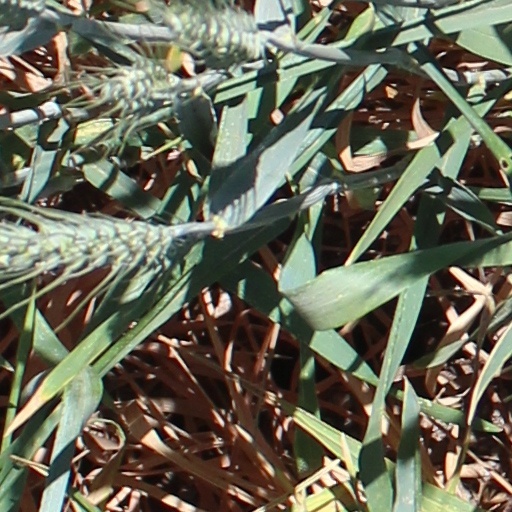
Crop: wheat